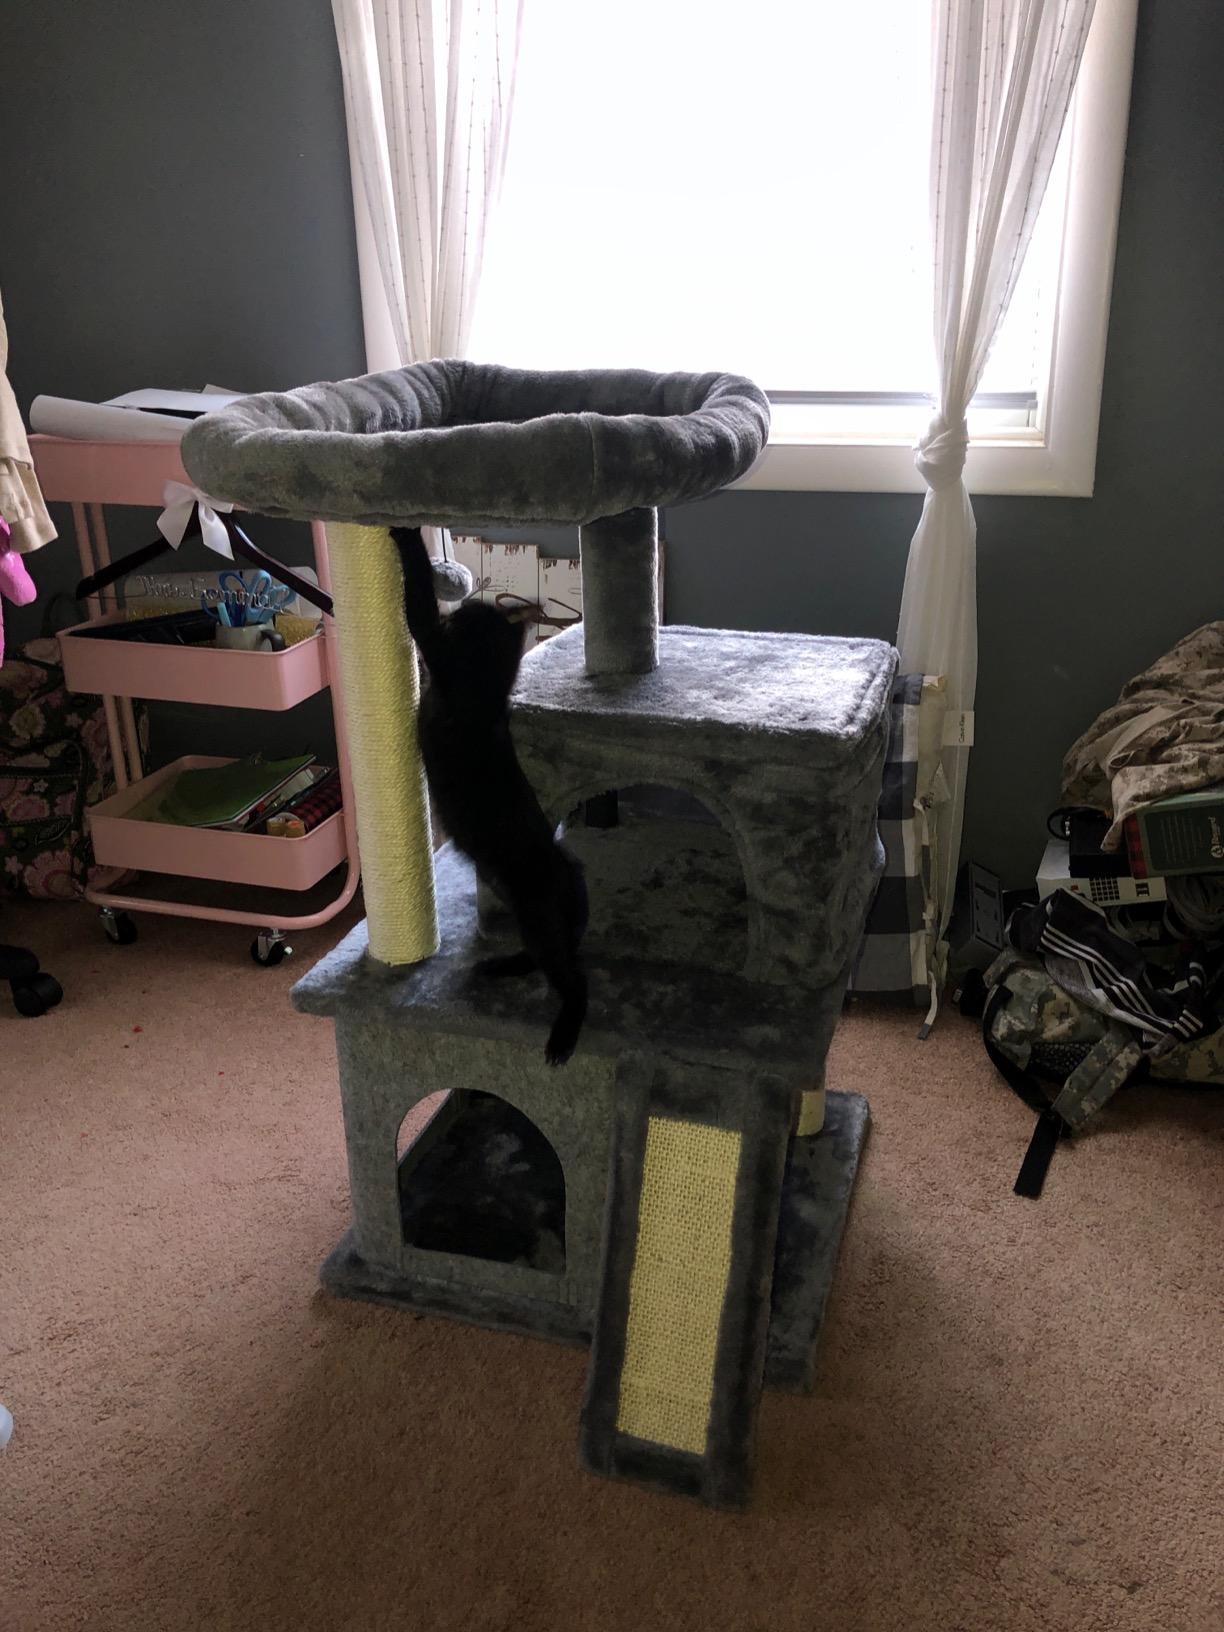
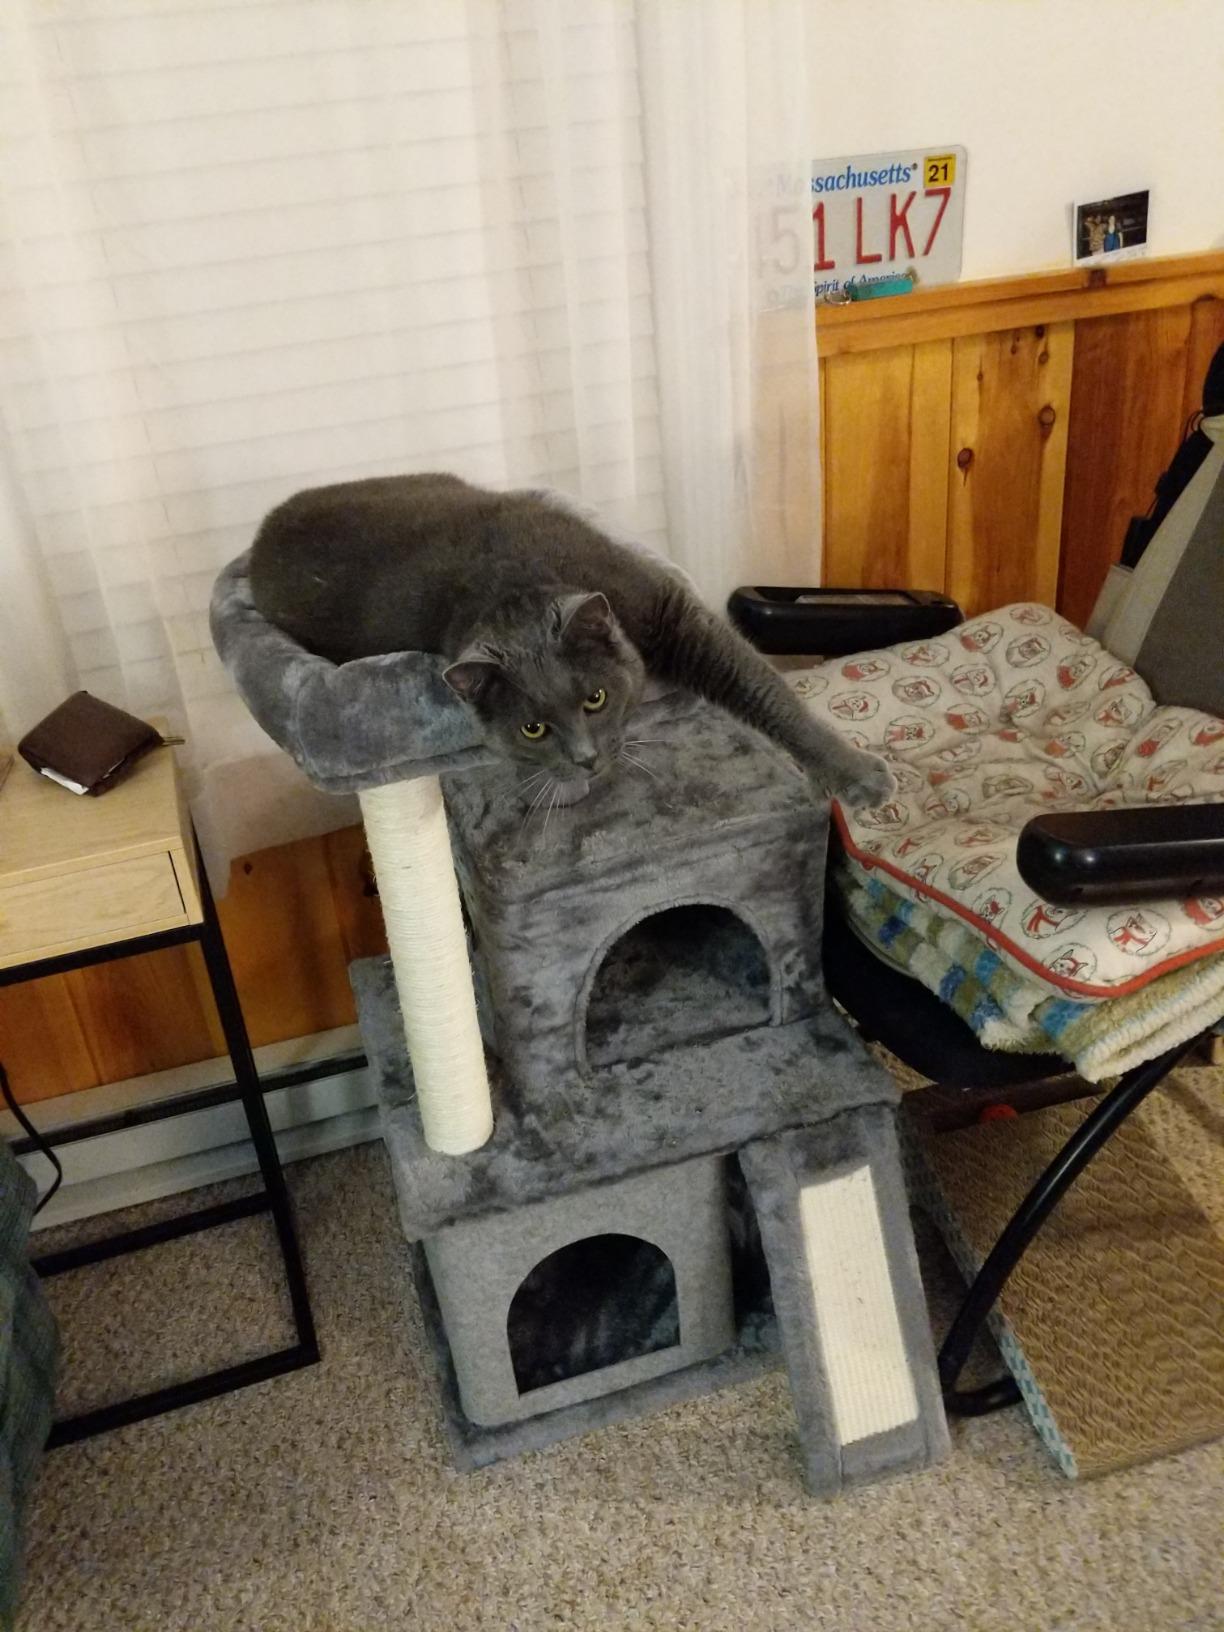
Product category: items_cat tree
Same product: yes